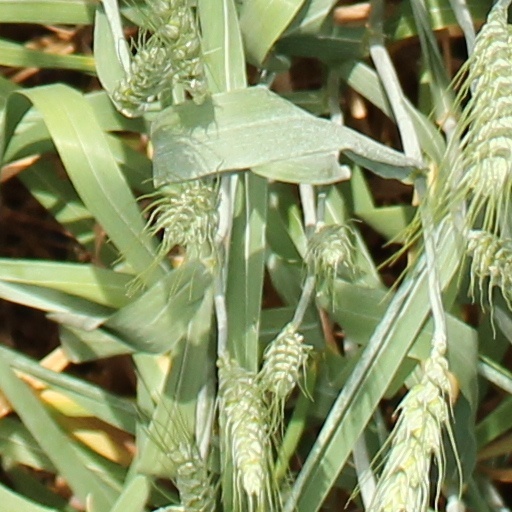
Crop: wheat